Verkhnetoyemsky District

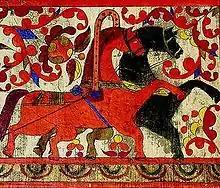
Red (day) and black (night) horses. Fragment of a spinning distaff board from the Nizhnyaya Toyma area

The district contains four objects classified as cultural and historical heritage by the Russian Federal law, and additionally seventy-five objects classified as cultural and historical heritage of local importance. Most of these are wooden churches and wooden rural houses built before 1917.